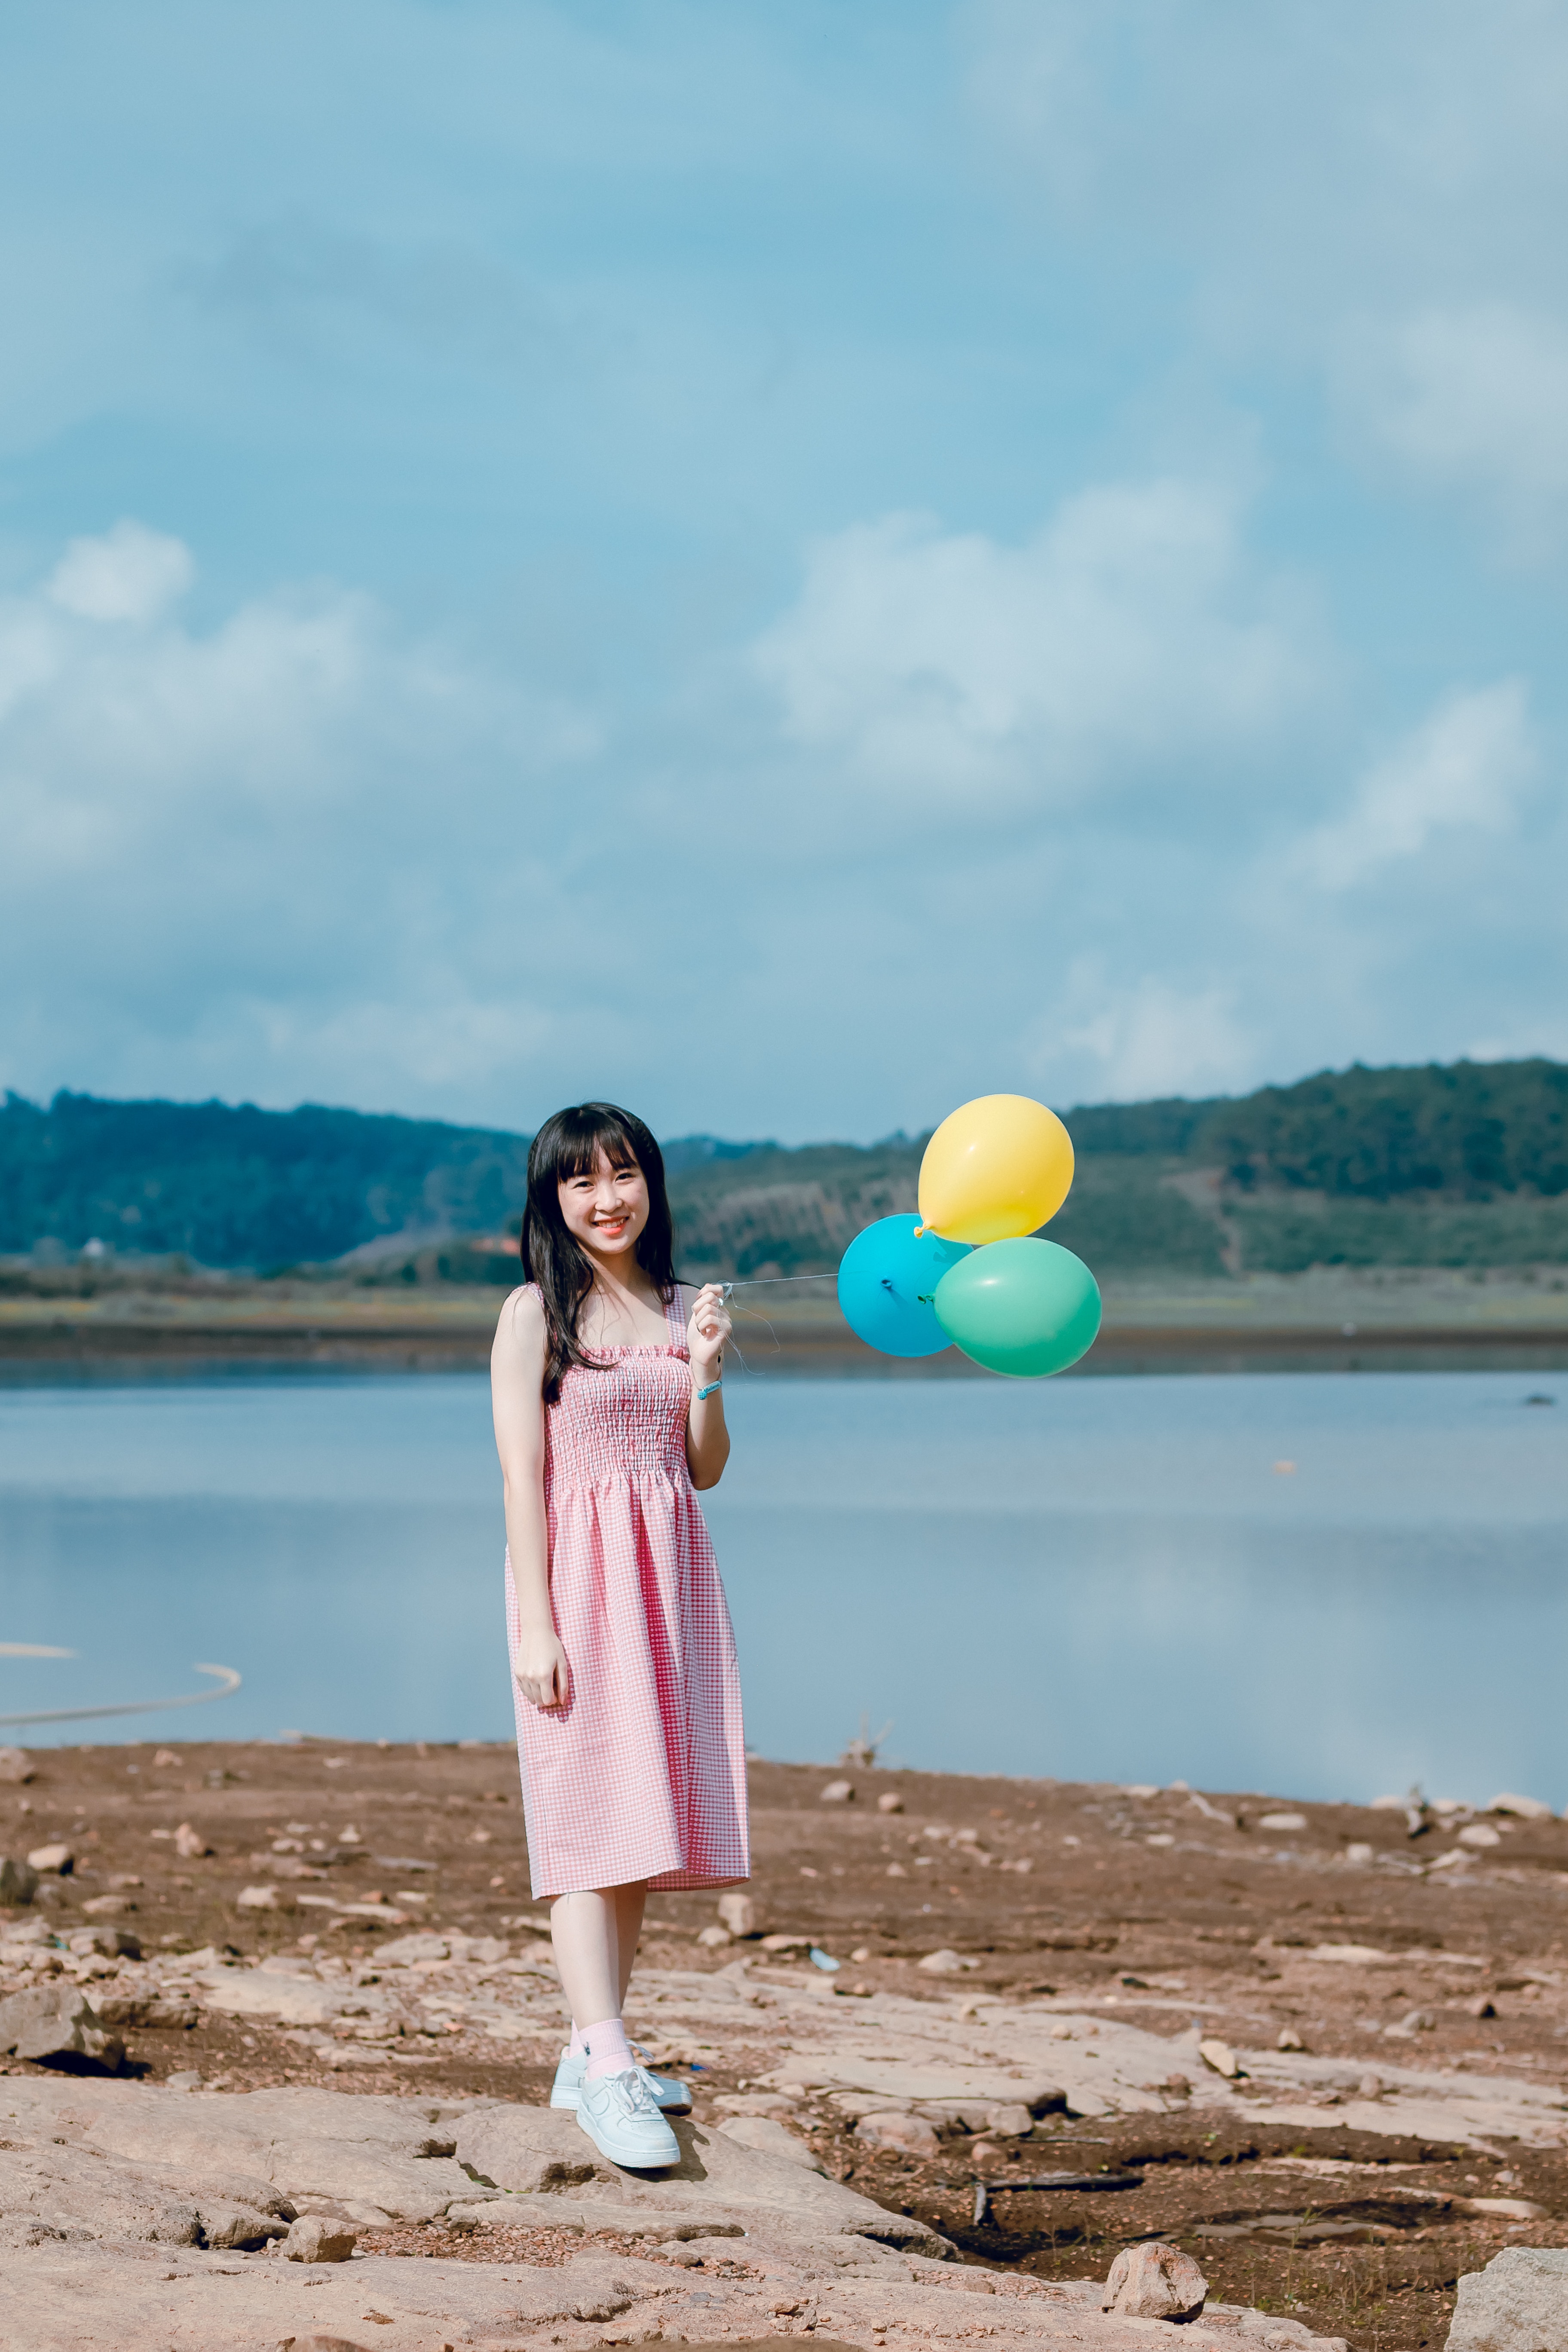
photograph, blue, beauty, pink, yellow, turquoise, balloon, sky, vacation, summer, sea, fun, happy, photography, tourism, travel, party supply, dress, beach, leisure, ocean, photo shoot, coast, sand, child